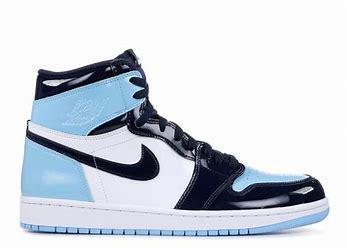
Brand: Jordan
Model: 1 Retro